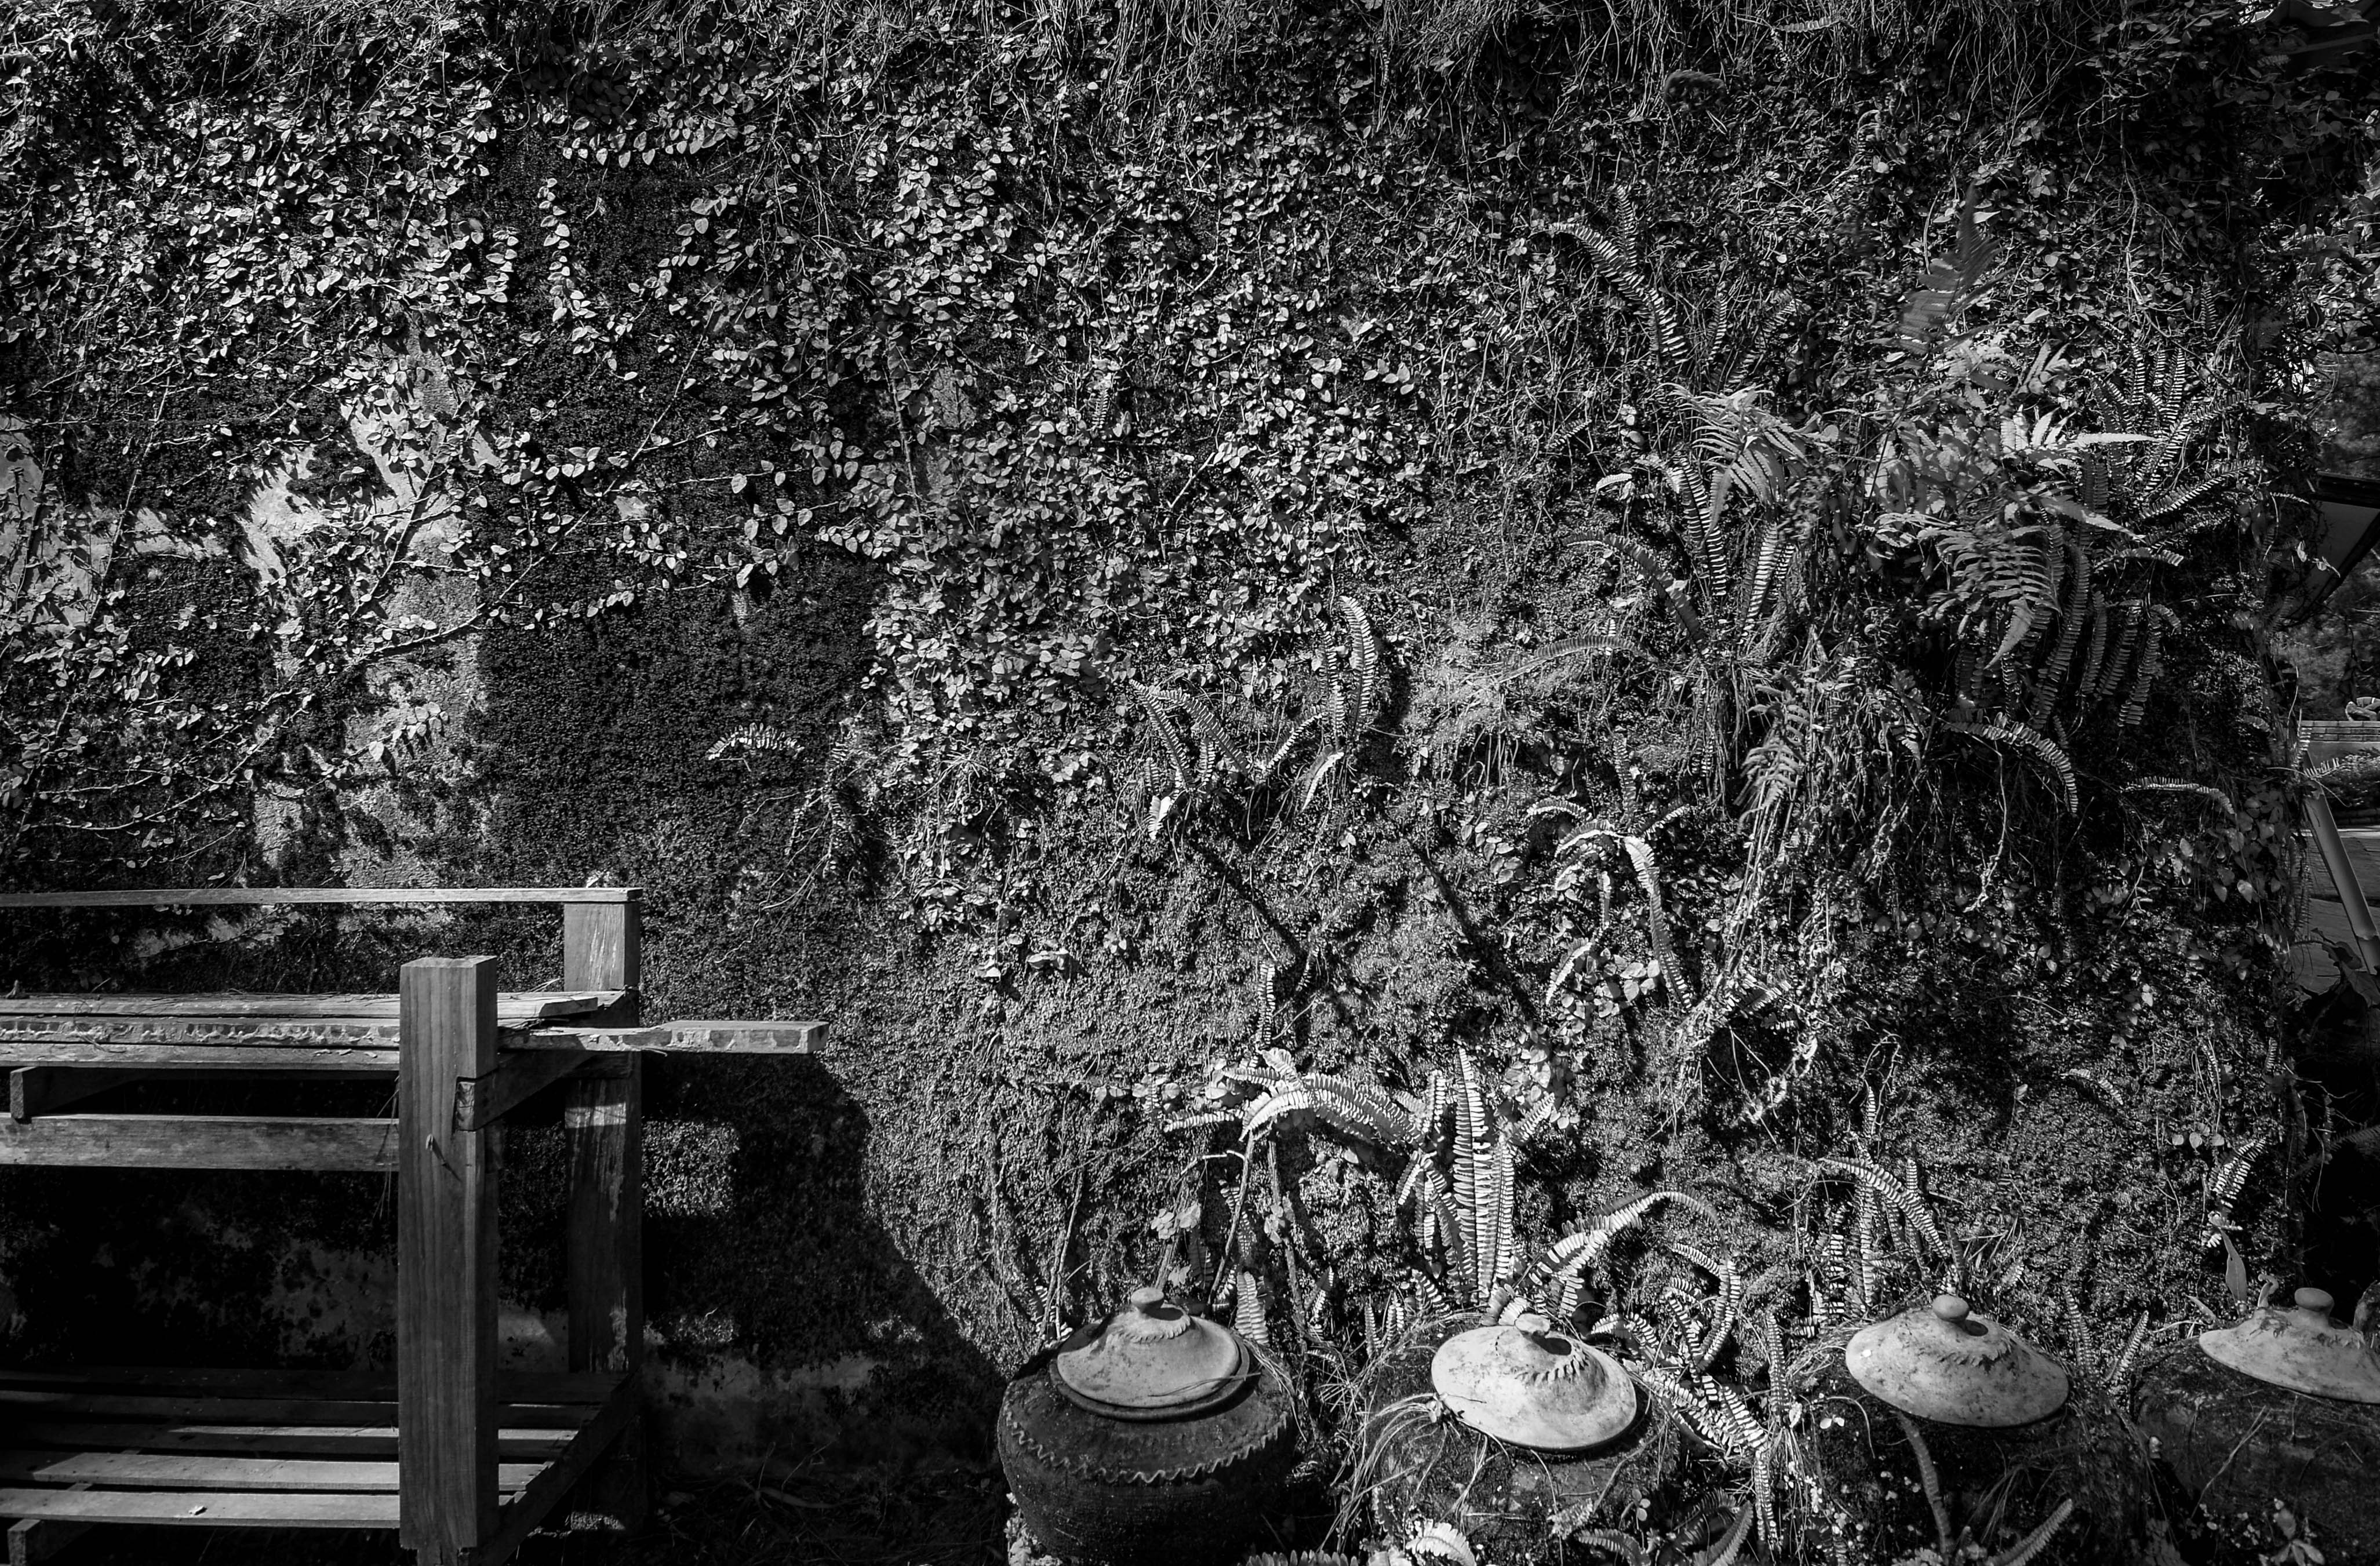
tree, nature, outdoor, black and white, plant, white, photography, leaf, flower, shade, wall, pattern, natural, shadow, darkness, black, monochrome, black white, surface, photograph, wall texture, monochrome photography